Texas Highway Patrol

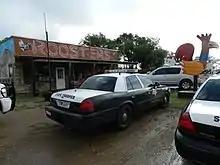
Texas Highway Patrol Ford Crown Victoria in Vega

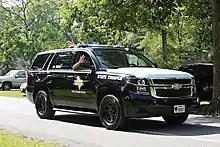
Texas Highway Patrol Chevrolet Tahoe in Roman Forest

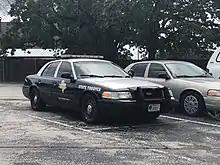
Texas Highway Patrol Ford Crown Victoria at the DPS district office in Hurst

The Texas Highway Patrol uses a variety of vehicles for patrol and specialized services. Early patrol units were motorcycles, but these were phased out in the 1950s. Since then, four-wheeled vehicles have been used for all patrol purposes; one trooper is assigned to each unit.